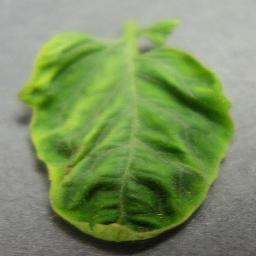
Label: Tomato___Tomato_Yellow_Leaf_Curl_Virus